Vienna Walzer Orchestra

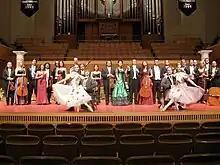
The Vienna Walzer Orchestra at the Yokohama Minato Mirai Hall in Tokyo, Japan (2009)

The Vienna Walzer Orchestra (German: Wiener Walzer Orchester) is a chamber orchestra based in Vienna, Austria that specializes in traditional Viennese waltzes, polkas, marches and operetta arias from composers such as: J. Strauss II, F. Lehár, C.M. Ziehrer, among others. Their concerts also always include performances by ballet dancers and opera singers.